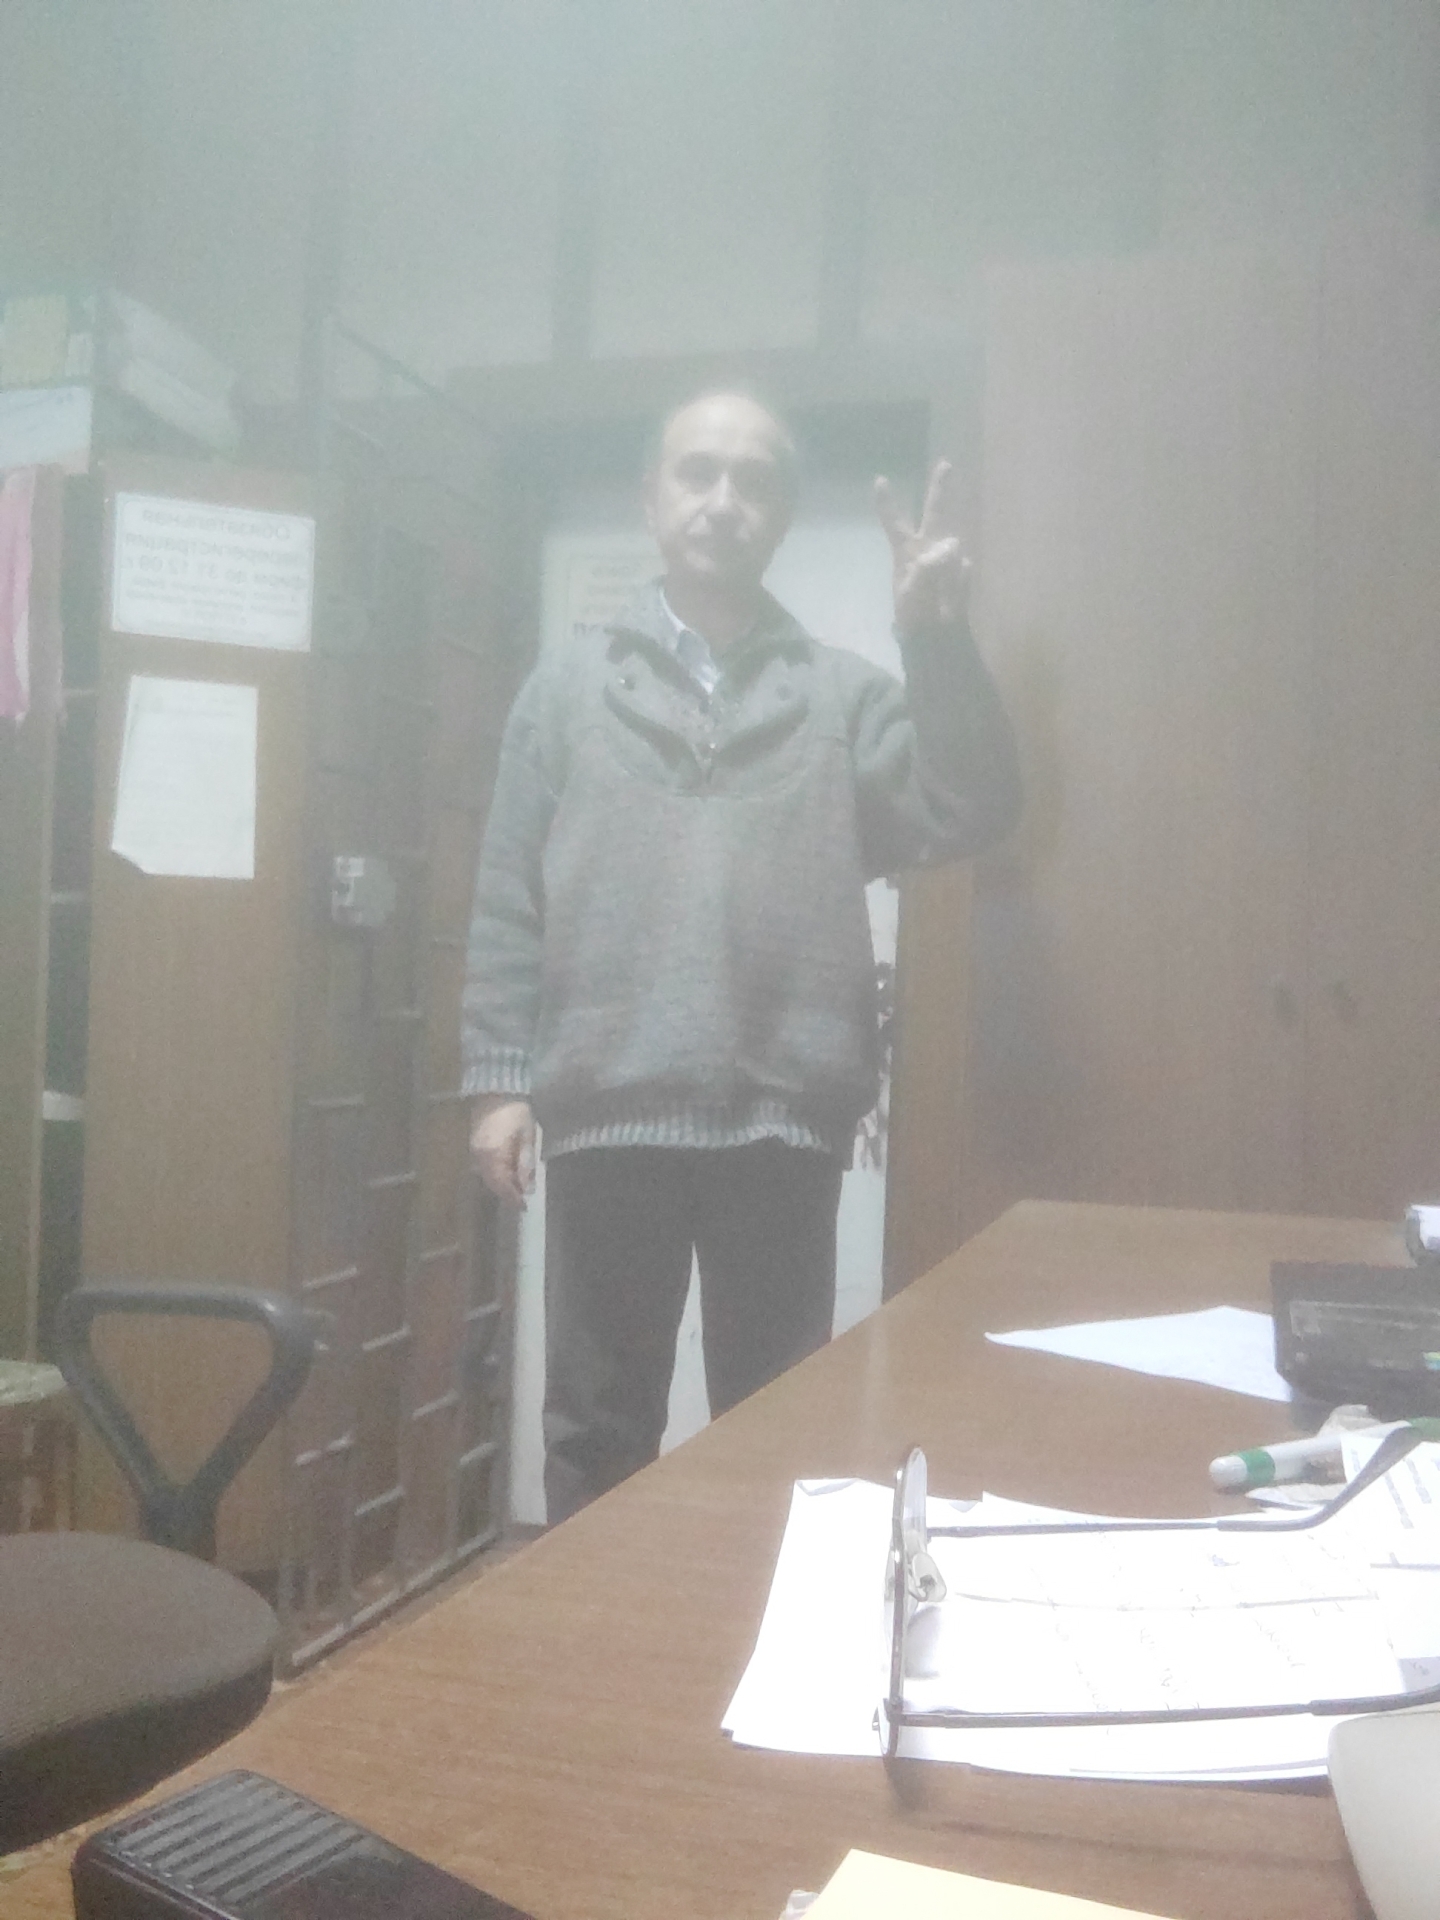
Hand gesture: peace